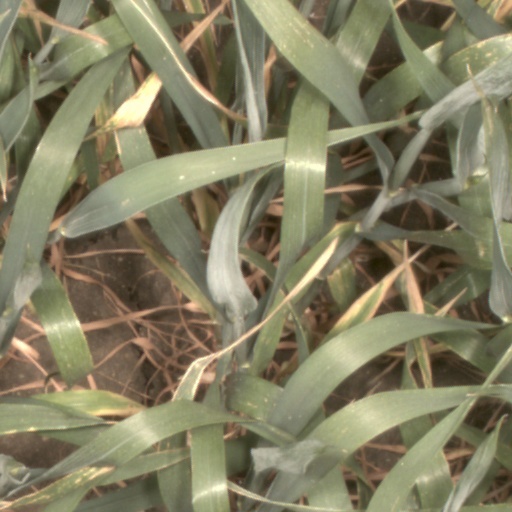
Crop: wheat